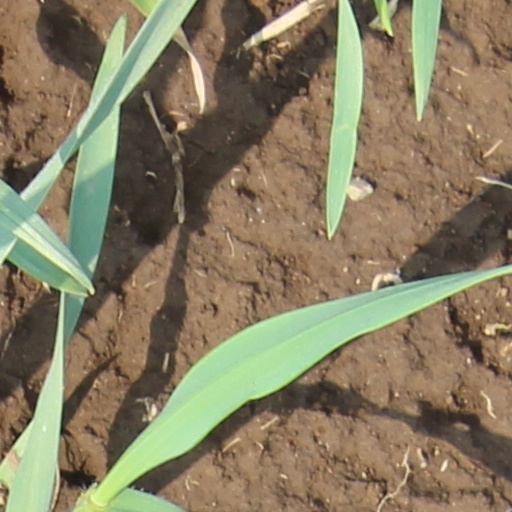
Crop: wheat